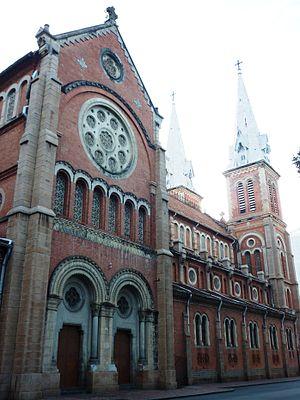
Jean-Marie Dépierre MEP, né le 18 janvier 1855 à Thoiry en Savoie et mort le 17 octobre 1898 à Saïgon, est un évêque et missionnaire catholique français qui fut vicaire apostolique de la Cochinchine occidentale.